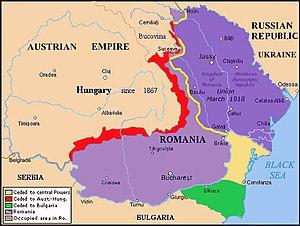
Territoires perdus par la Roumanie à cause du Traité de Bucarest en mai 1918
Durant la Première Guerre mondiale, le royaume de Roumanie, où règne depuis octobre 1914 le roi Ferdinand, reste neutre les deux premières années, puis rejoint l'Entente à la fin du mois d'août 1916. Occupé par les puissances centrales au terme d'une offensive concertée de troupes austro-allemandes d'une part, et bulgares d'autre part, le royaume de Roumanie doit capituler à la suite de l'armistice entre la Russie bolchevique et les puissances centrales, puis accepter une paix de défaite en mai 1918. Jamais ratifiée, la Paix de Bucarest constitue une indéniable victoire des Puissances centrales, mais n'empêche pas le retour de la Roumanie dans le conflit durant les derniers jours du conflit, en novembre 1918, après la défaite bulgare et la déroute de la monarchie des Habsbourg sur le front italien.
Le traité de Bucarest est le traité de paix entre la Roumanie et les membres de la Quadruplice : l'Empire allemand, l'Autriche-Hongrie, la Bulgarie et l'Empire ottoman. Ce traité est officiellement signé le 7 mai 1918, six mois après l'armistice du 9 décembre 1917 entre les belligérants, lui-même consécutif à l'effondrement de l'armée russe. Imposé par les puissances centrales alors victorieuses sur ce front, le traité de Bucarest oblige le roi roumain Ferdinand, entré en guerre durant l'été 1916, à plier devant les exigences du Reich et de ses alliés, sous peine de voir son royaume partagé entre la Bulgarie et l'Autriche-Hongrie. Paix de défaite, le traité se solde pour la Roumanie par une forte tutelle du Reich sur l'économie du royaume, mais ses pertes territoriales au profit de ses vainqueurs sont limitées et plus que compensées par l'union avec la République démocratique moldave qui s'était fraîchement émancipée de l'ancien Empire russe disloqué. Pendant six mois, la vie du royaume est soumise aux clauses du traité mais, la situation politique et militaire des puissances centrales se dégradant durant l'automne 1918, l'application du traité est rapidement remise en cause.
La conférence de Spa du 12 mai 1918 est une rencontre entre les représentants de l'Empire allemand et de son alliée l'Autriche-Hongrie, menée par Charles Iᵉʳ, qui souhaite sortir de la Première Guerre mondiale. Au terme d'une conférence au cours de laquelle l'empereur allemand Guillaume II multiplie les humiliations à l'encontre de Charles Iᵉʳ, les responsables austro-hongrois se voient imposer la tutelle du Reich dans sa politique intérieure et extérieure. Cette tutelle, camouflée derrière une égalité de façade entre les deux empires, revêt des dimensions politiques, économiques et militaires, l'Autriche-Hongrie restant l'alliée du Reich dans la Première Guerre mondiale. Au service d'un empire soumis à un strict contrôle allemand, les négociateurs austro-hongrois tentent, lors des négociations devant permettre l'entrée en vigueur des dispositions contenues dans les accords de mai, d'en modifier les termes. Enfin, les Alliés, rapidement informés des résultats de cette rencontre, modifient leur politique à l'égard de l'Autriche-Hongrie et commencent à soutenir activement les comités nationaux des minorités ethniques qui vivent sous la double monarchie austro-hongroise.